1973 Chilean coup d'état

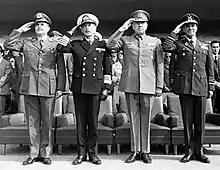
Original members of the Government Junta of Chile (1973)

On 13 September, the Junta dissolved Congress, outlawed the parties that had been part of the Popular Unity coalition, and all political activity was declared "in recess". The military government took control of all media, including the radio broadcasting that Allende attempted to use to give his final speech to the nation. It is not known how many Chileans actually heard the last words of Allende as he spoke them, but a transcript and audio of the speech survived the military government. Chilean scholar Lidia M. Baltra details how the military took control of the media platforms and turned them into their own "propaganda machine". The only two newspapers that were allowed to continue publishing after the military takeover were "El Mercurio" and "La Tercera de la Hora", both of which were anti-Allende under his leadership. The dictatorship's silencing of the leftist point of view extended past the media and into "every discourse that expressed any resistance to the regime". An example of this is the torturing and death of folk singer Víctor Jara. The military government detained Jara in the days following the coup. He, along with many other leftists, were held in Estadio Nacional, or the National Stadium of Chile in the capital of Santiago. Initially, the Junta tried to silence him by crushing his hands, but ultimately, he was murdered. Immediately after the coup the military sought television host Don Francisco to have him report on the events. Don Francisco declined the offer, encouraging the captain that had approached him to take the role of reporter himself.